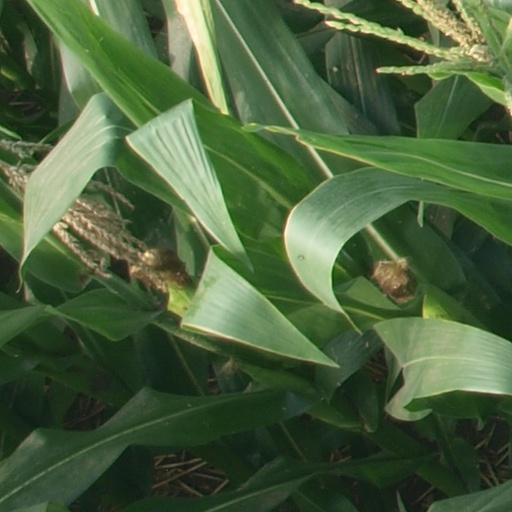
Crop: maize; corn